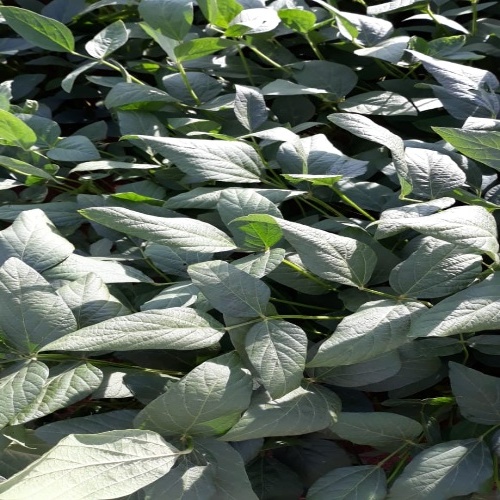
Label: Healthy